Book of Sirach

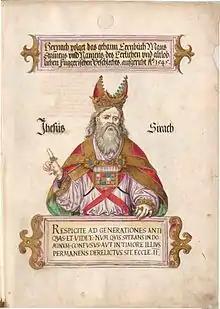
Illustration of Joshua Sirach in "Das Geheime Ehrenbuch der Fugger" by Jörg Breu the Younger, 1545–1549

Yeshua ben Eleazar ben Sira (Ben Sira, or—according to the Greek text—"Joshua the son of Sirach of Jerusalem") was a Hellenistic Jewish scribe of the Second Temple period. He wrote the Book of Sirach in Biblical Hebrew around 180 BCE. Among all Hebrew Biblical and apocryphal writers, Ben Sira is unique in that he is the only one to have claimed authorship of his work.